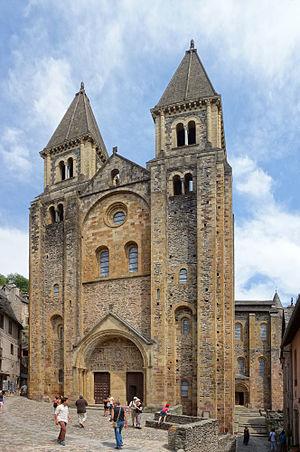
Façade de l'Abbatiale Sainte-Foy de Conques.
L'abbatiale Sainte-Foy de Conques est une église abbatiale située à Conques, dans le département de l'Aveyron.